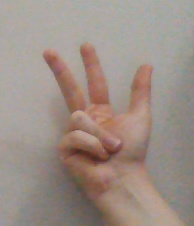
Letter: al